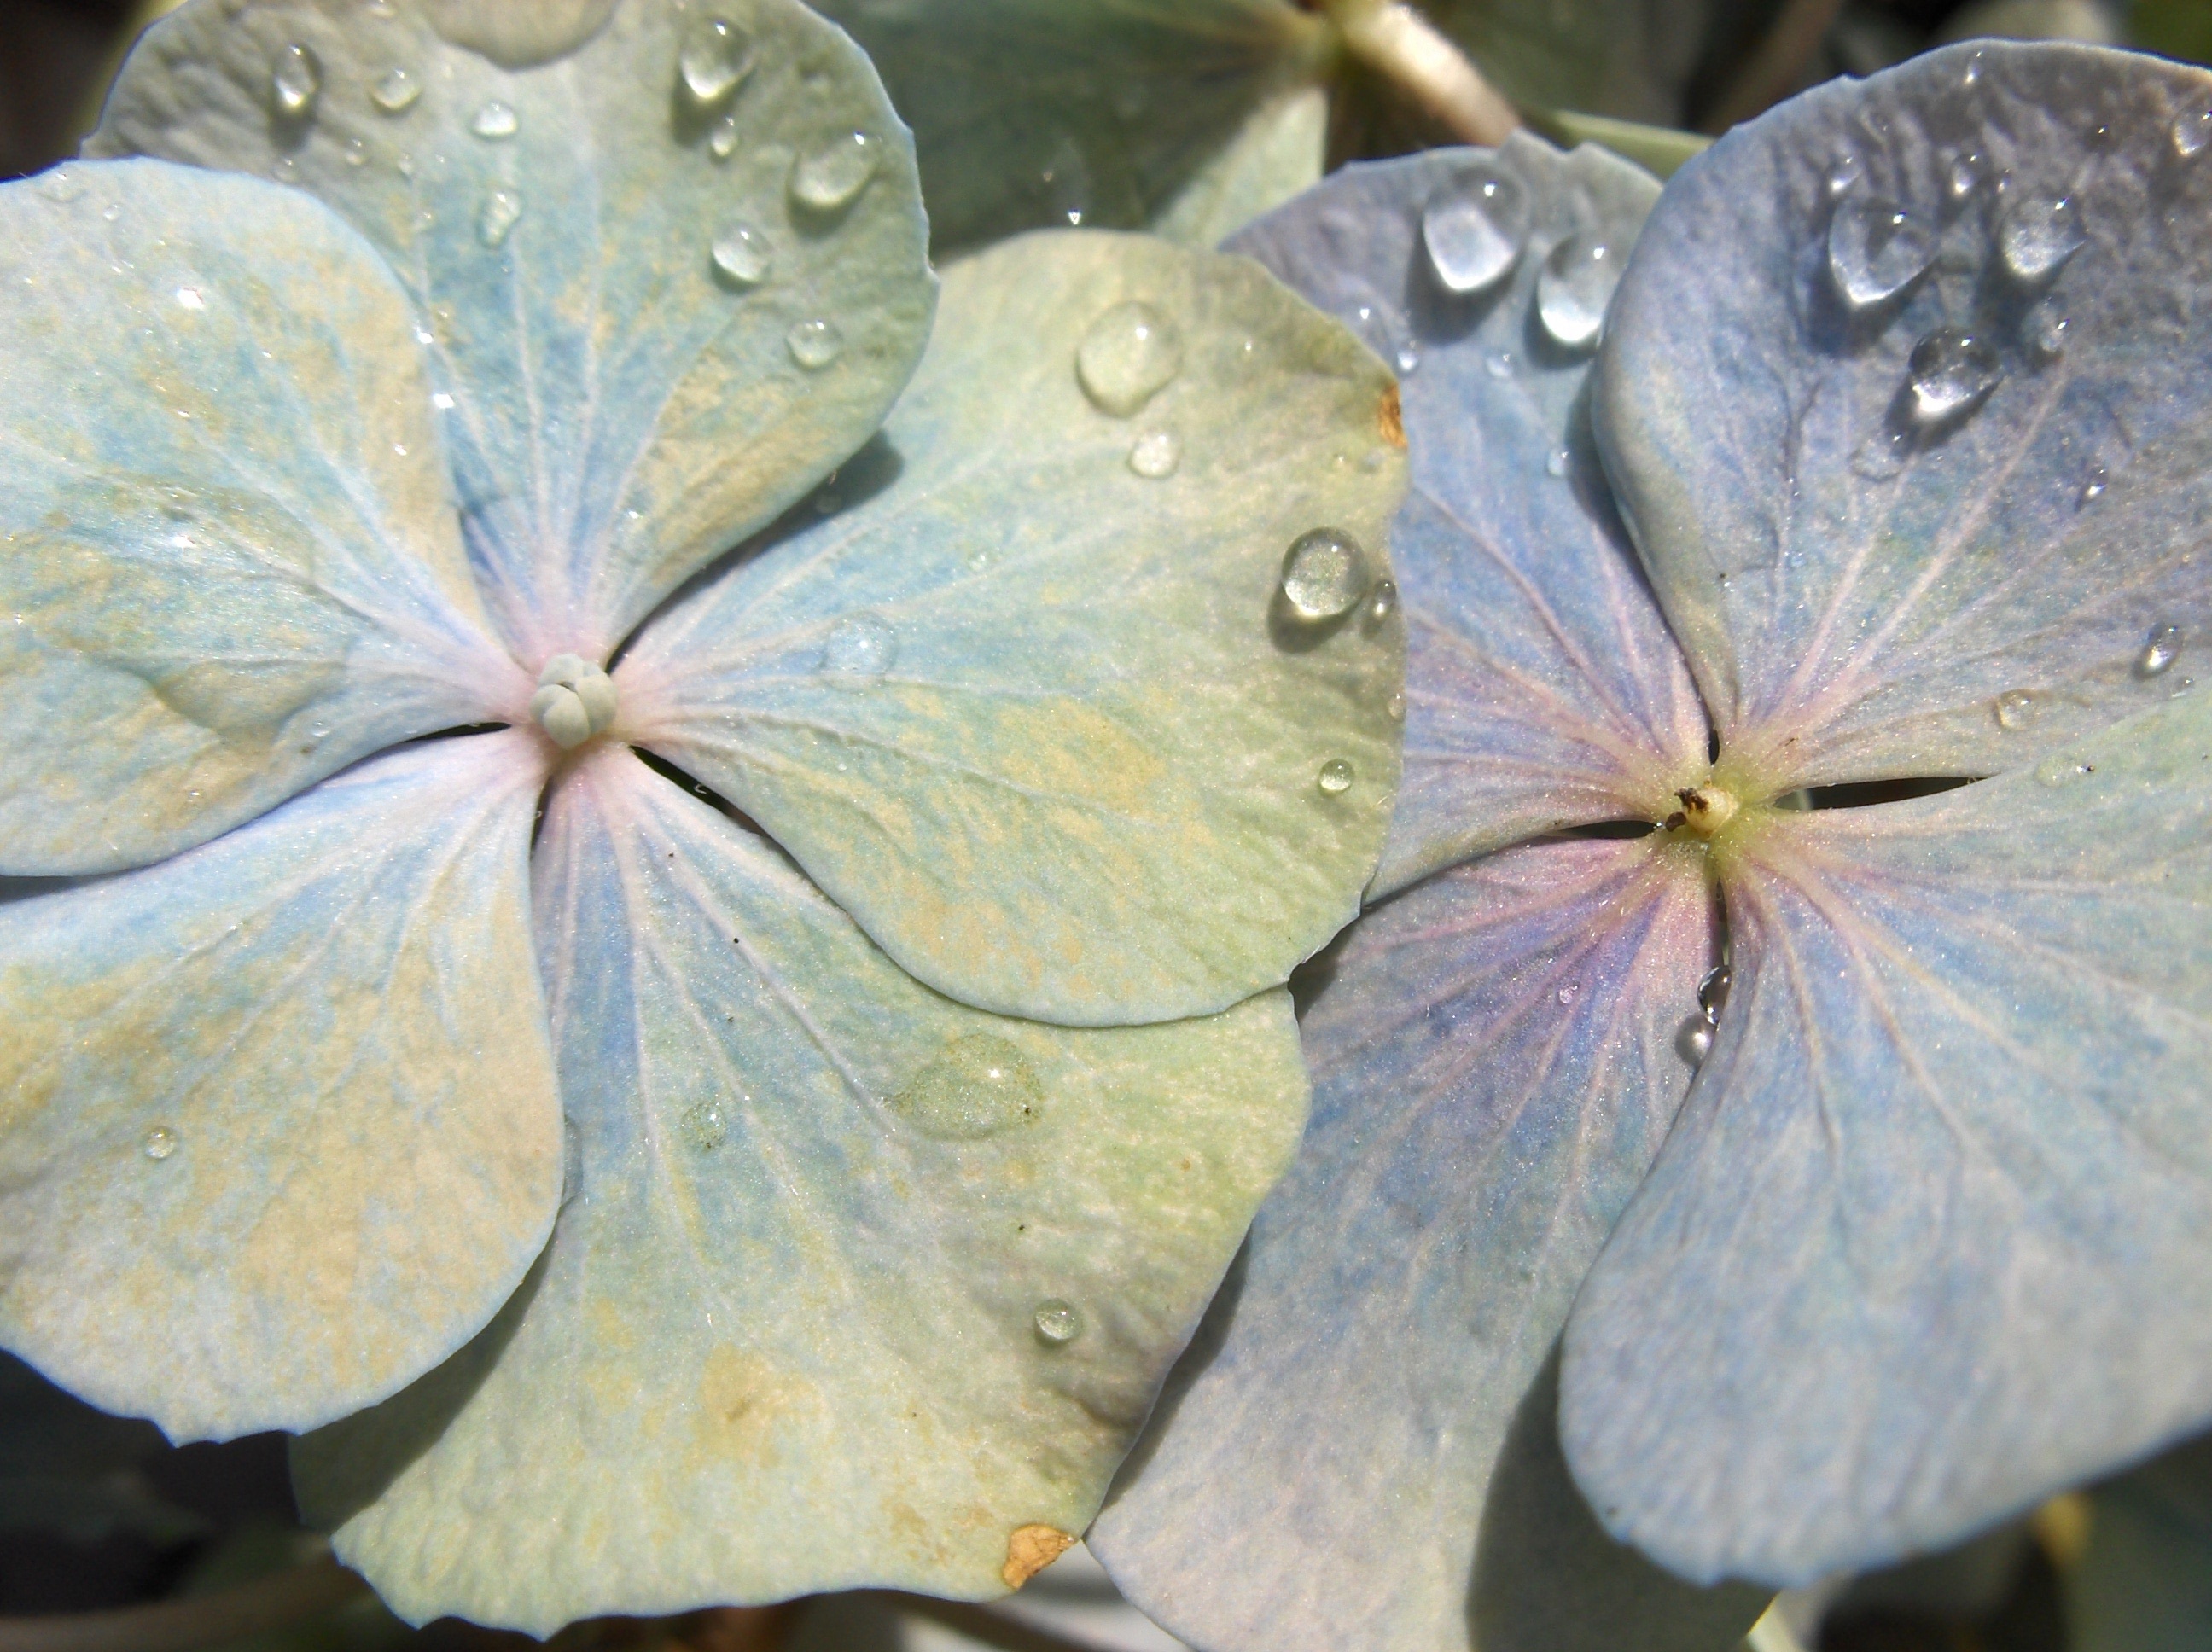
tree, nature, plant, leaf, flower, petal, spring, botany, blue, garden, flora, close up, macro photography, flowering plant, land plant